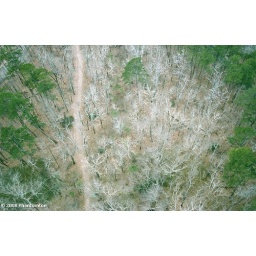
Photo taken from up in the mountain tower in Hot Springs, Arkansas